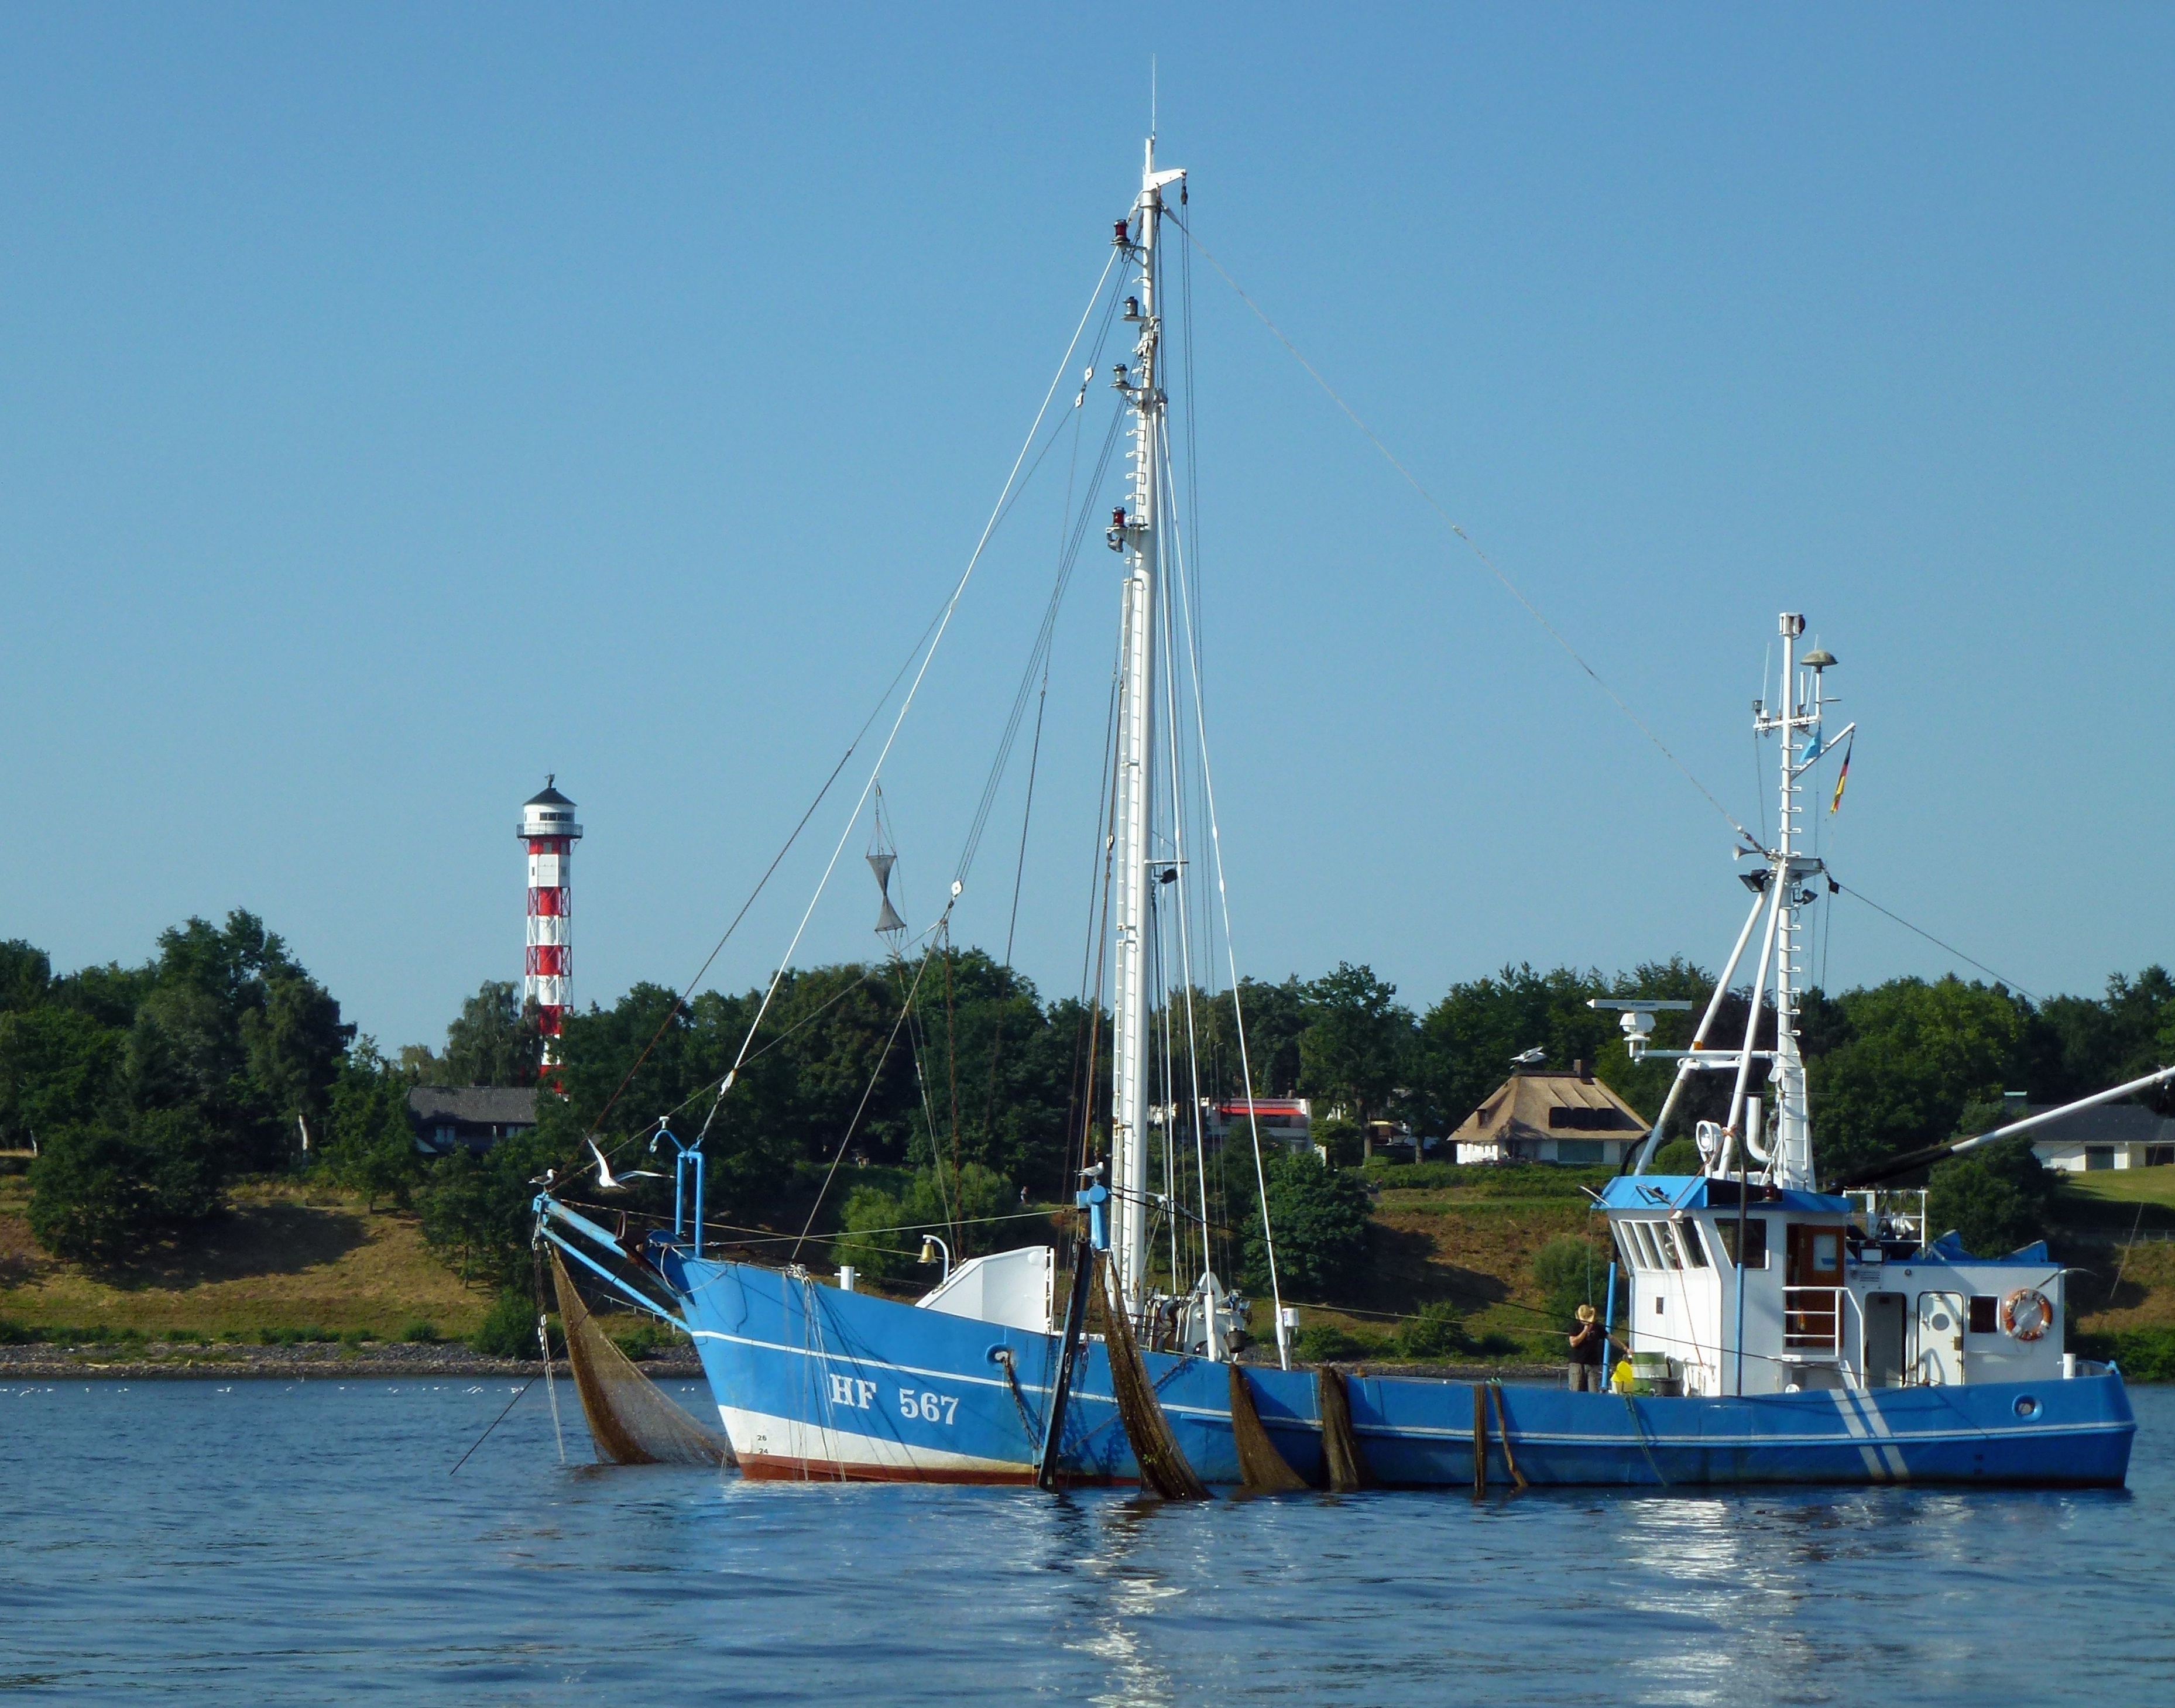
sea, coast, water, boat, ship, vehicle, fishing, mast, sailing, yacht, bay, romantic, harbor, blue, marina, fish, sailboat, fishing boat, sail, germany, maritime, watercraft, schooner, elbe, sailing ship, fischer, seafaring, lower saxony, cutter, fishing vessel, fishing industry, tall ship